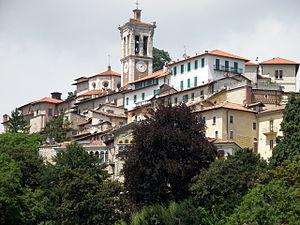
Santa Maria del Monte, frazione de la comm. de Varèse (prov. de VA, région Lombardie).